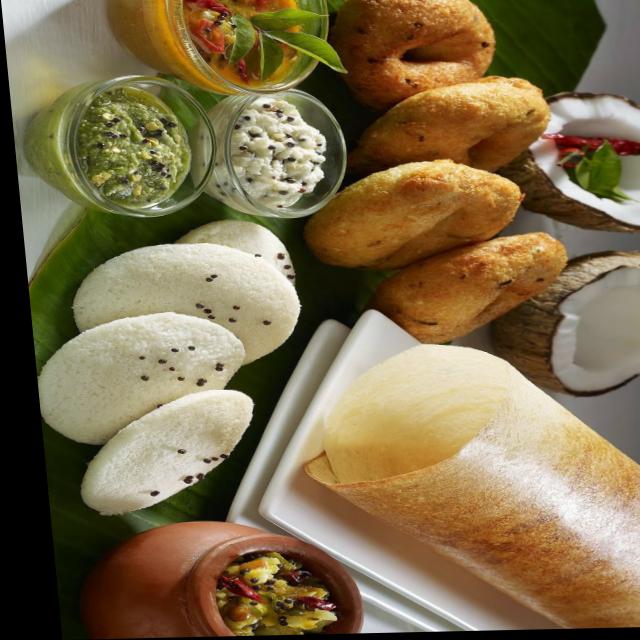
Dish: masala_dosa